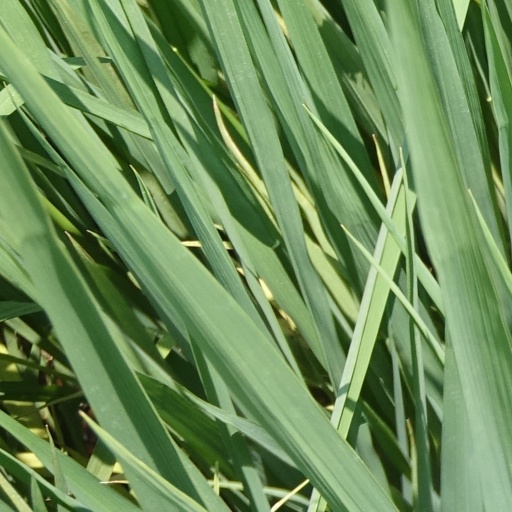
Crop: rice